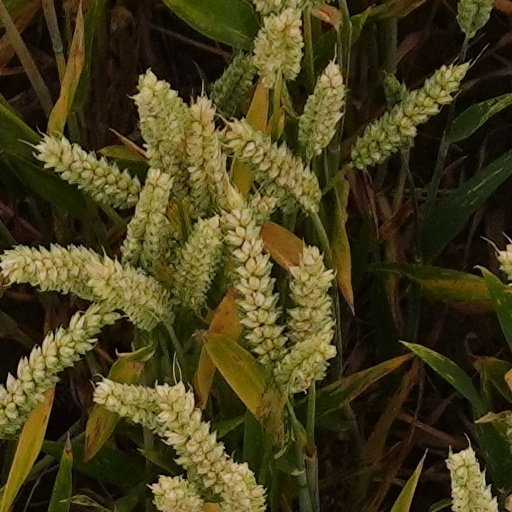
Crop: wheat